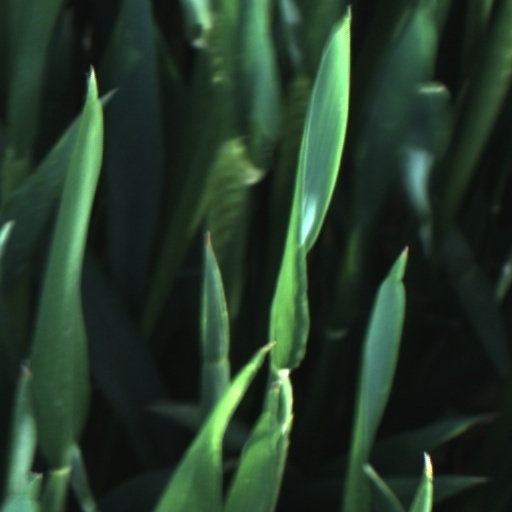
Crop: wheat